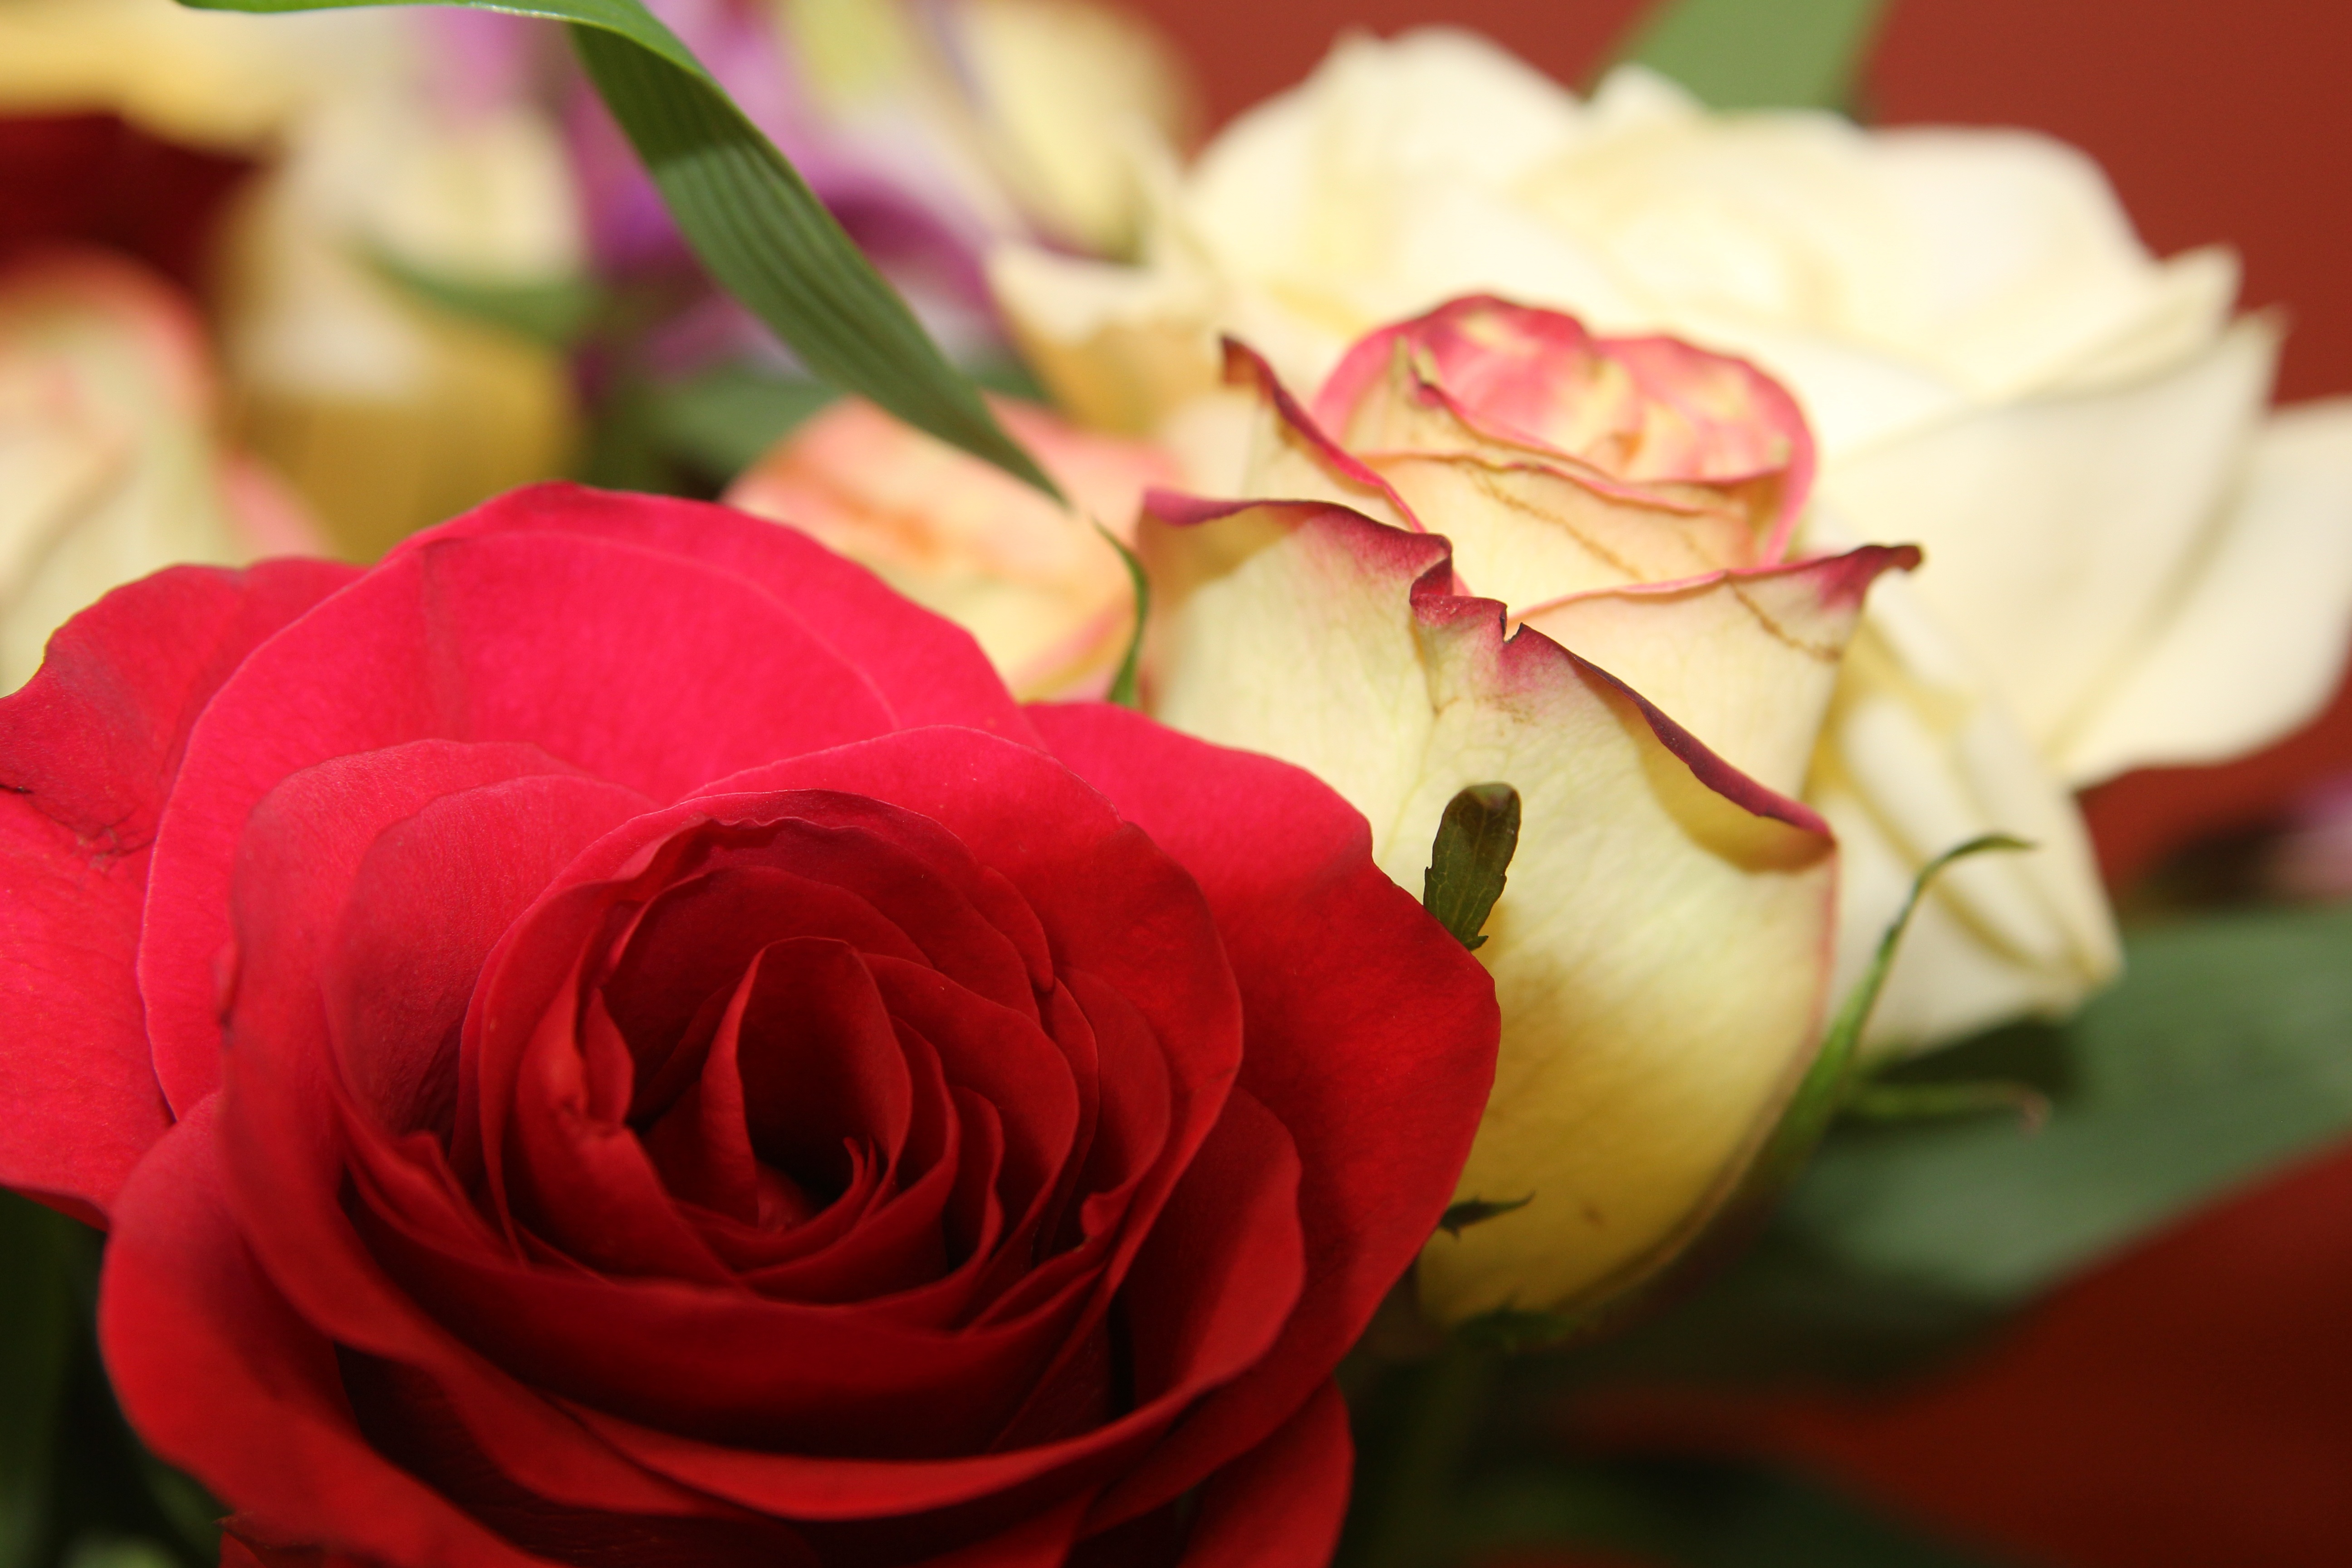
plant, bunch, white, flower, petal, bloom, floral, love, bouquet, gift, rose, red, pink, flora, present, arrangement, close up, anniversary, floristry, floribunda, macro photography, flowering plant, garden roses, rose family, flower bouquet, floral design, land plant, rosa centifolia, flower arranging